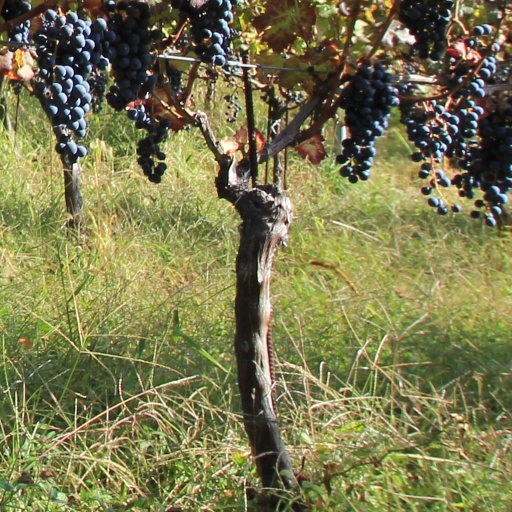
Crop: grape